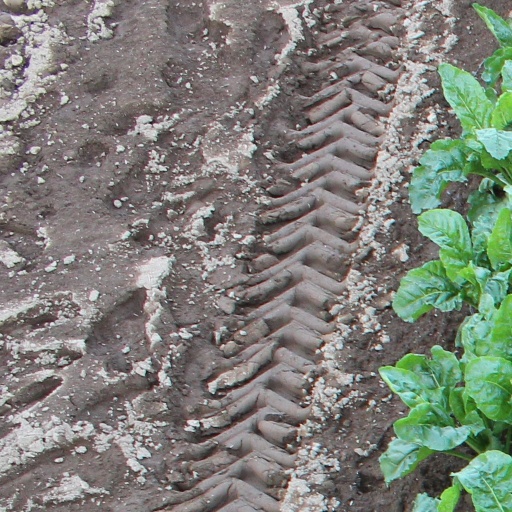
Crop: sugar beet